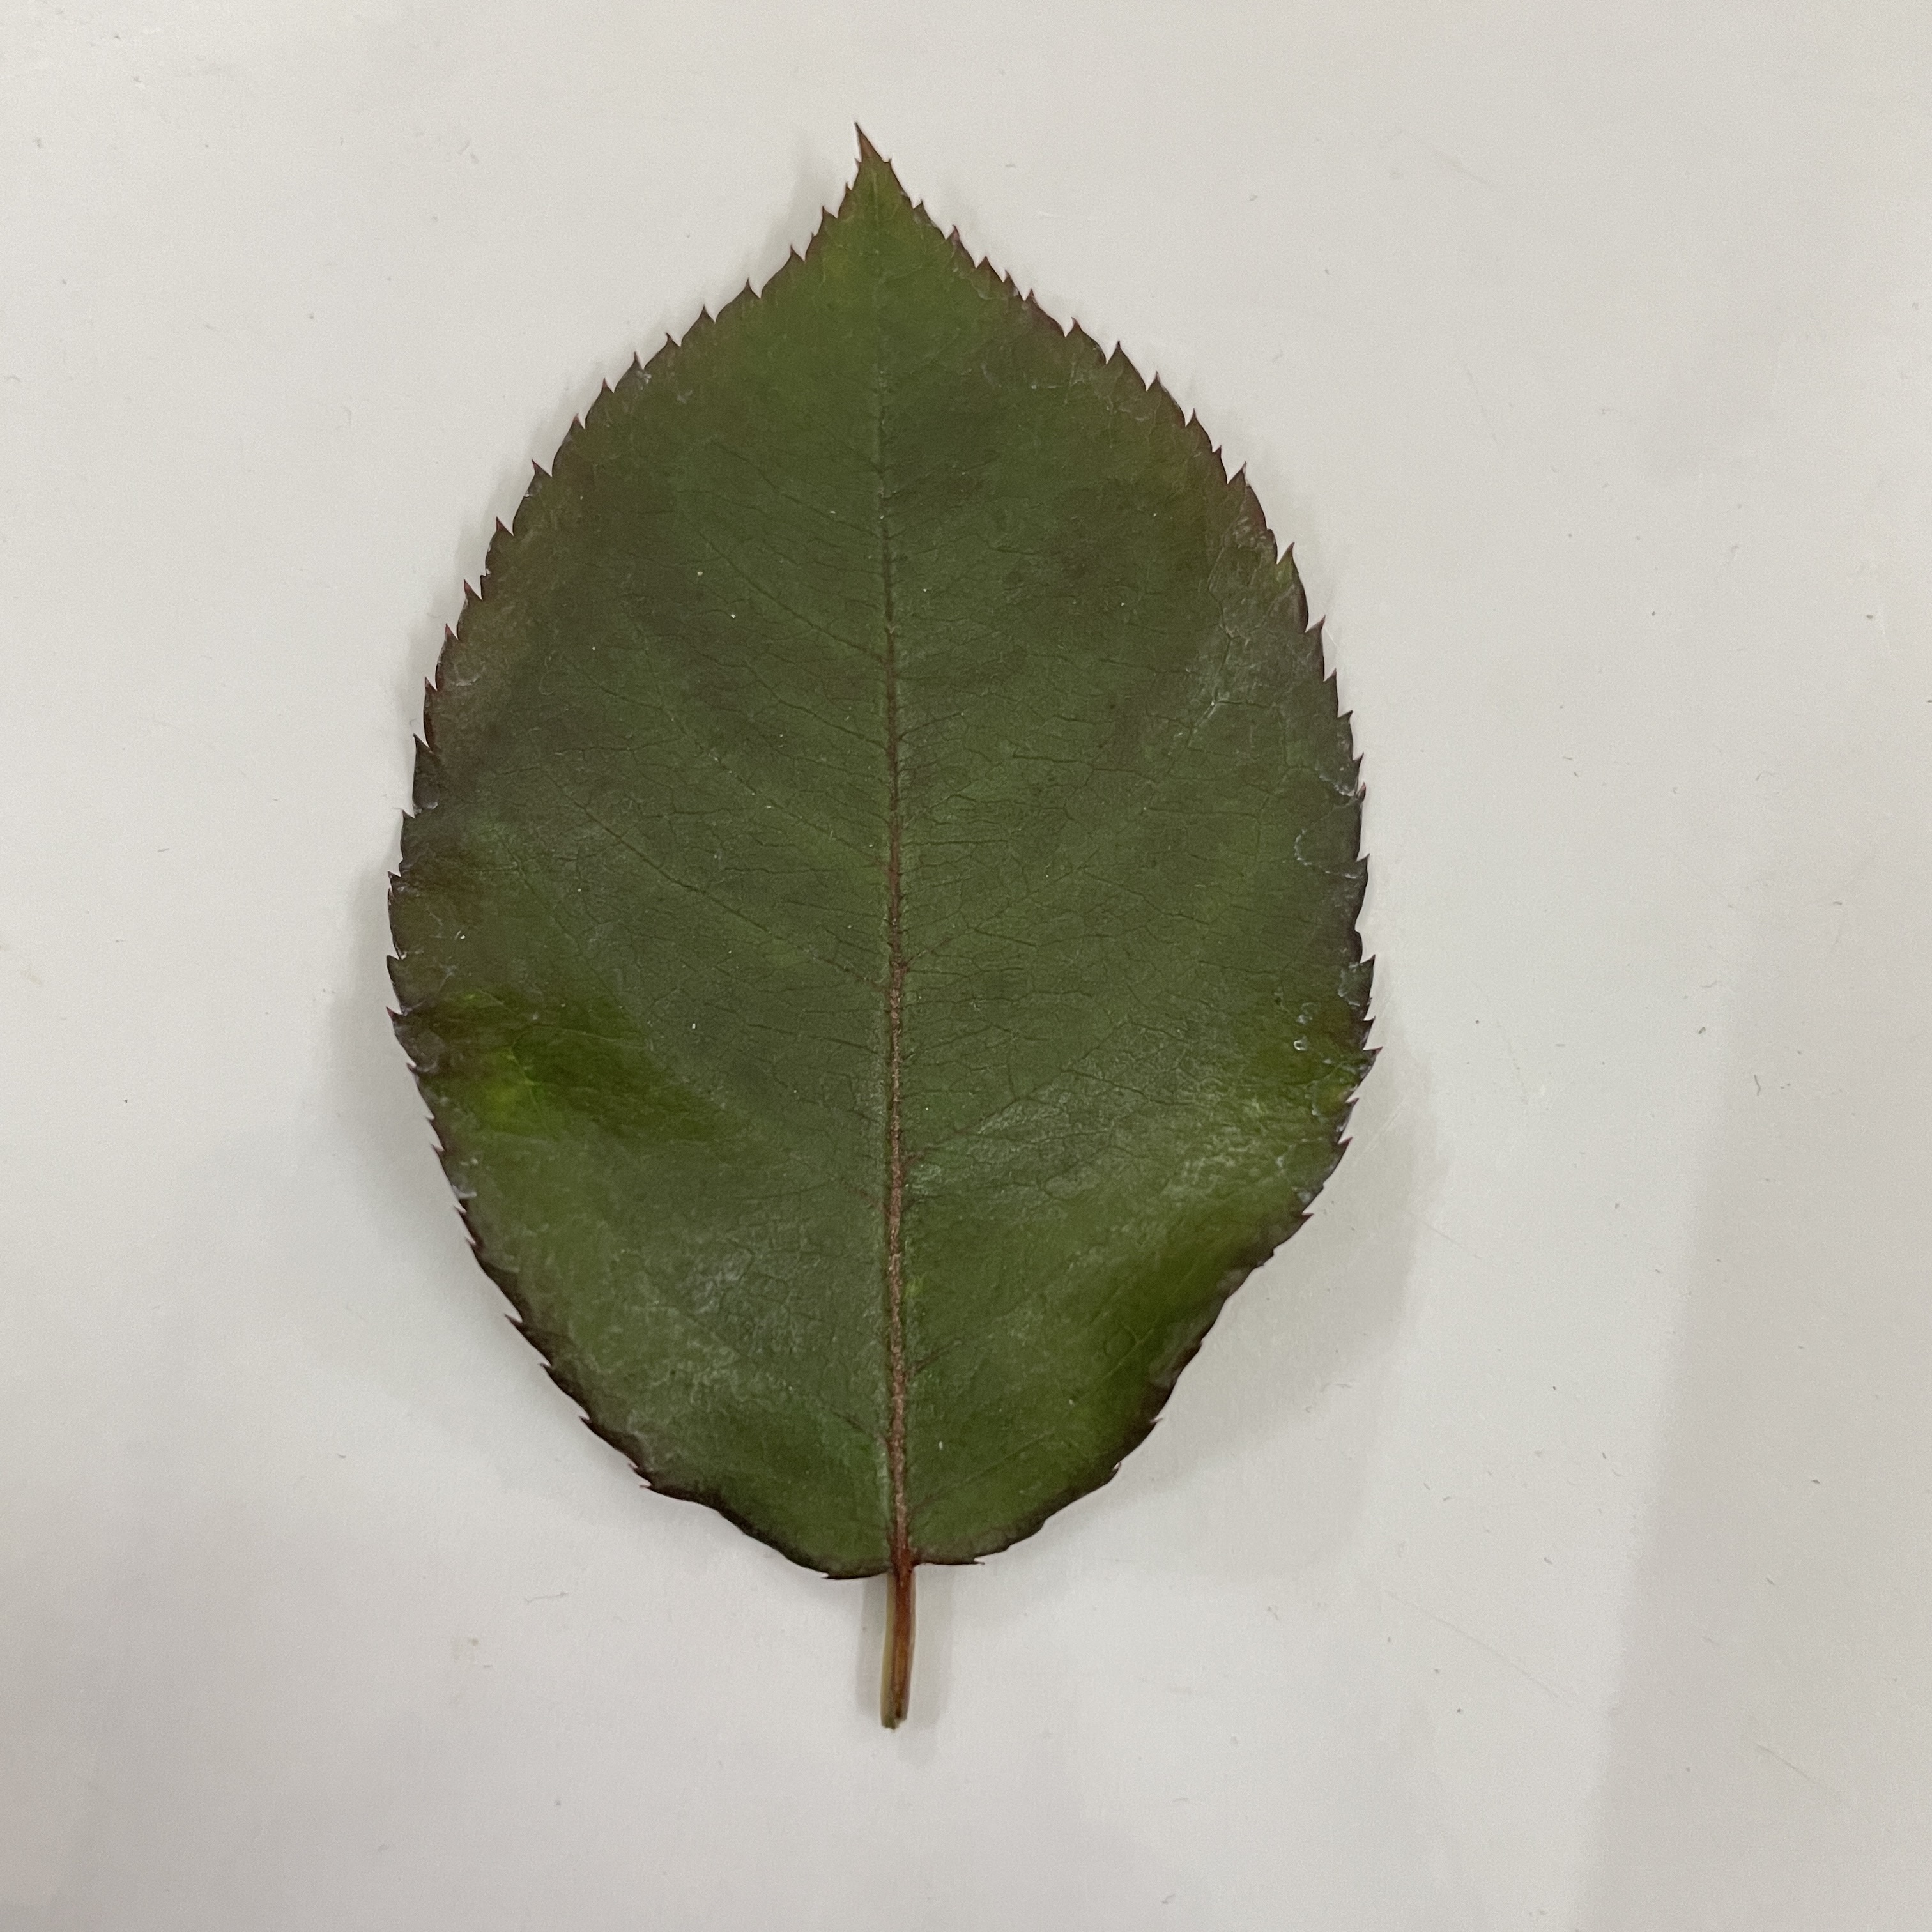
Label: Healthy Leaf